Question: Please indicate a possible affordance area of baseball bat that can be used for hitting
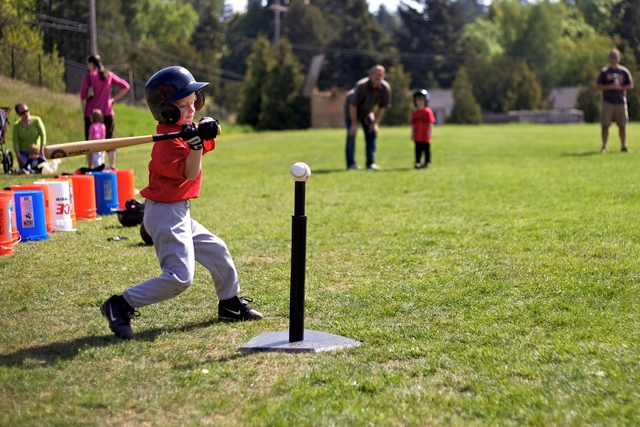
Answer: [38.5, 135, 115.5, 156]